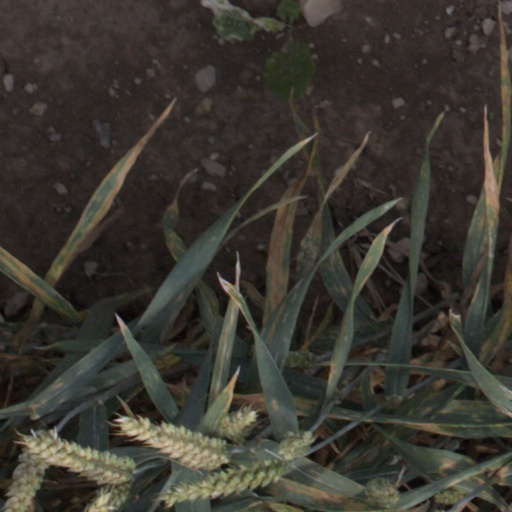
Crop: wheat